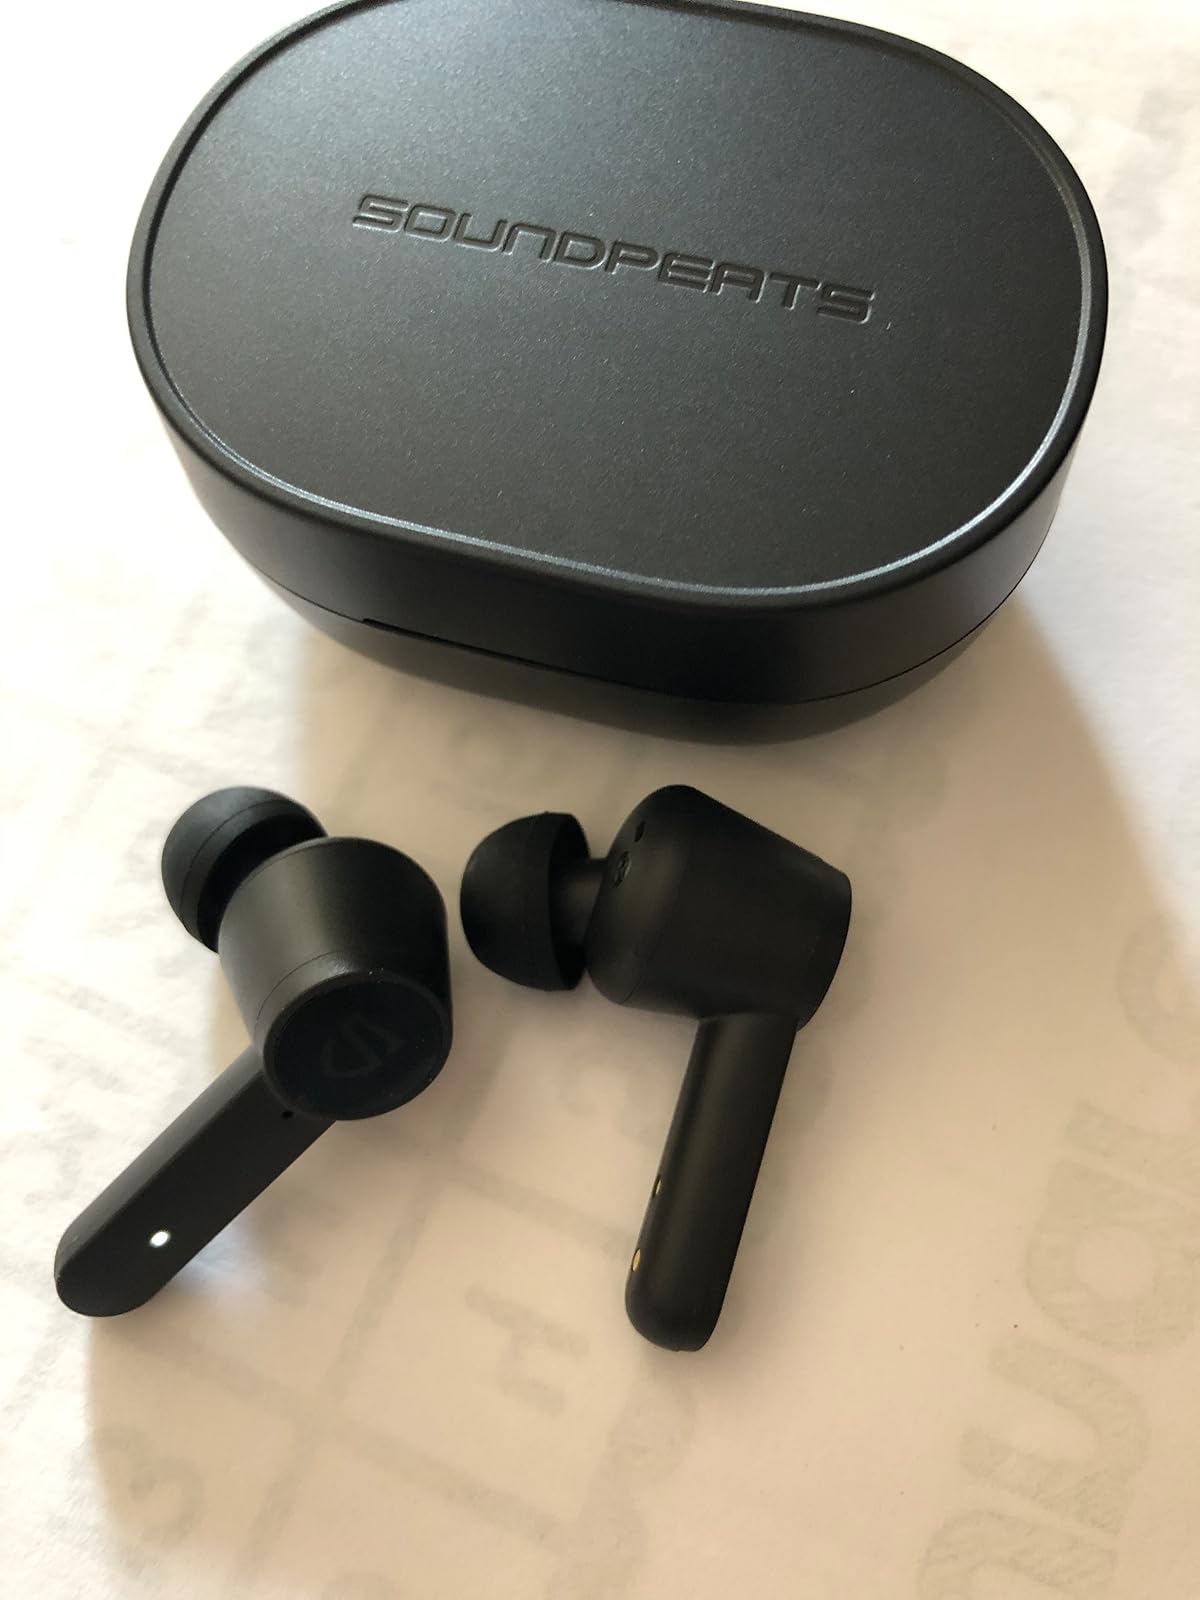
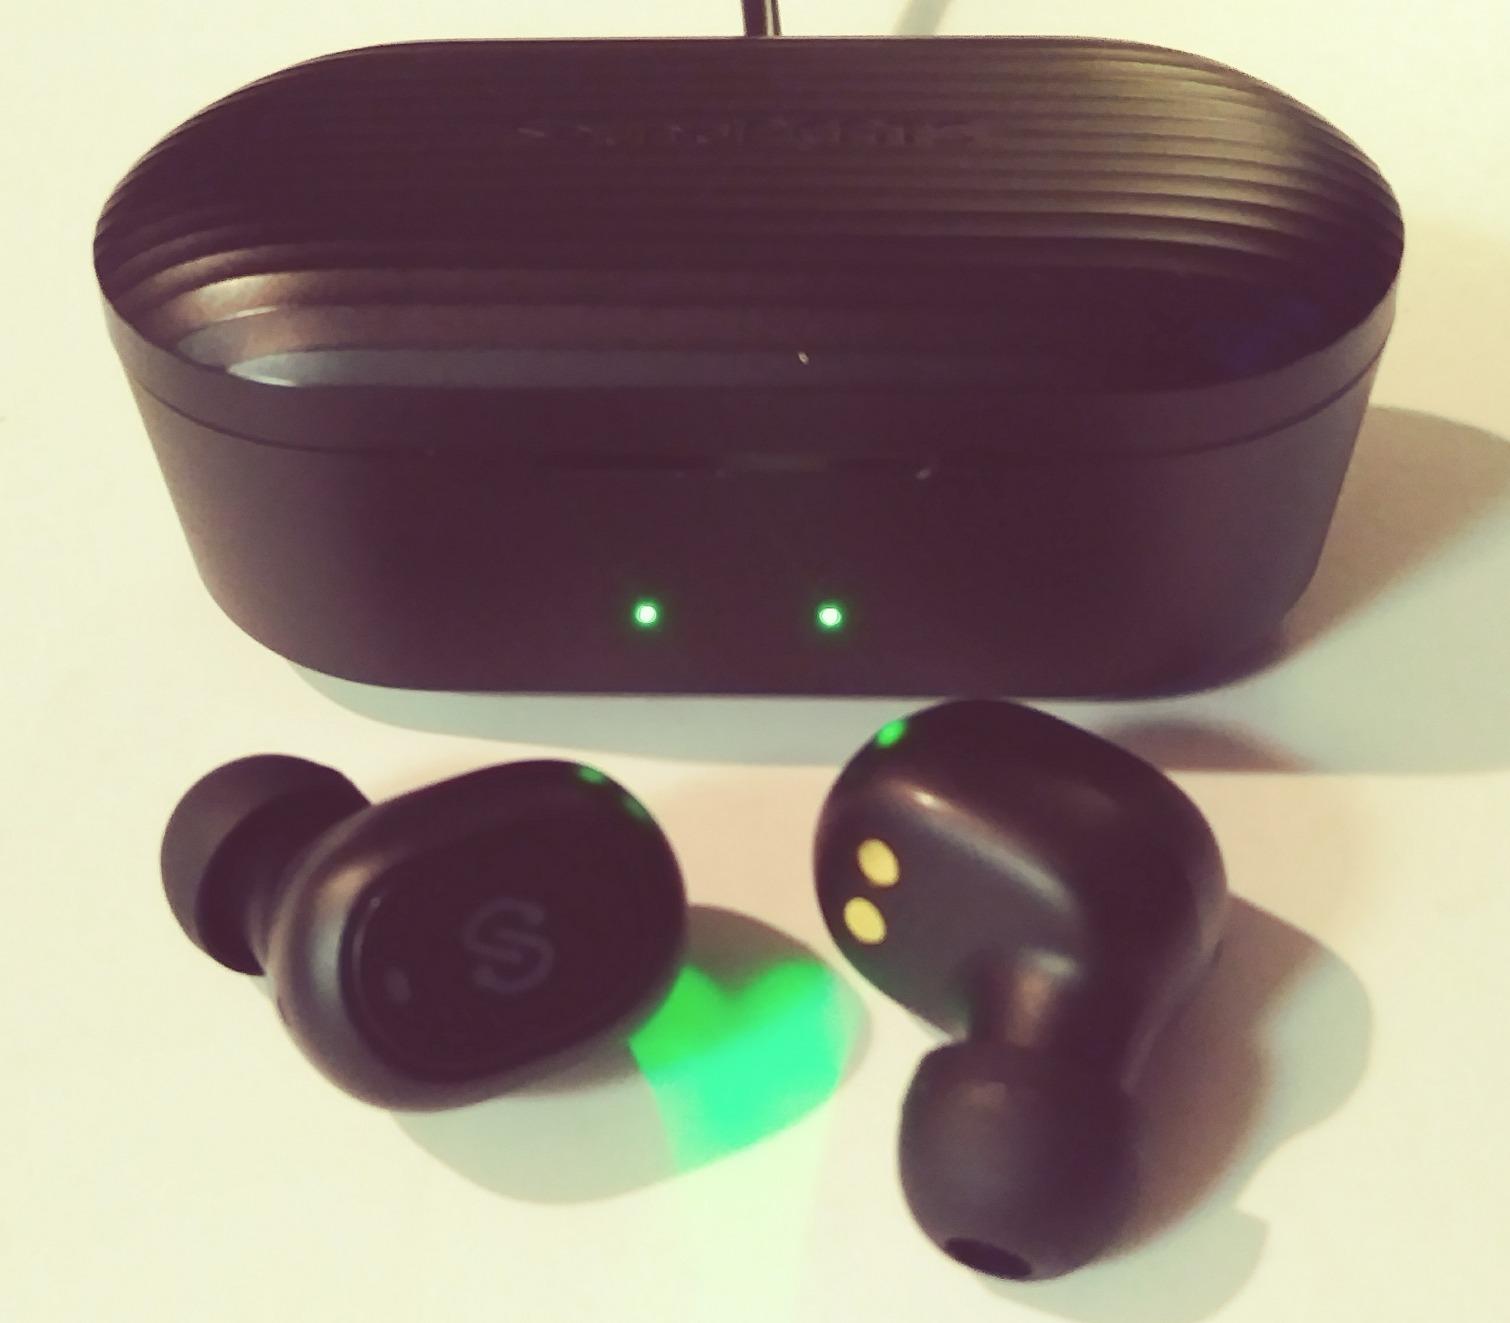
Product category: earbuds
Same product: no